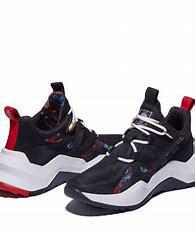
Brand: Timberland
Model: Madbury